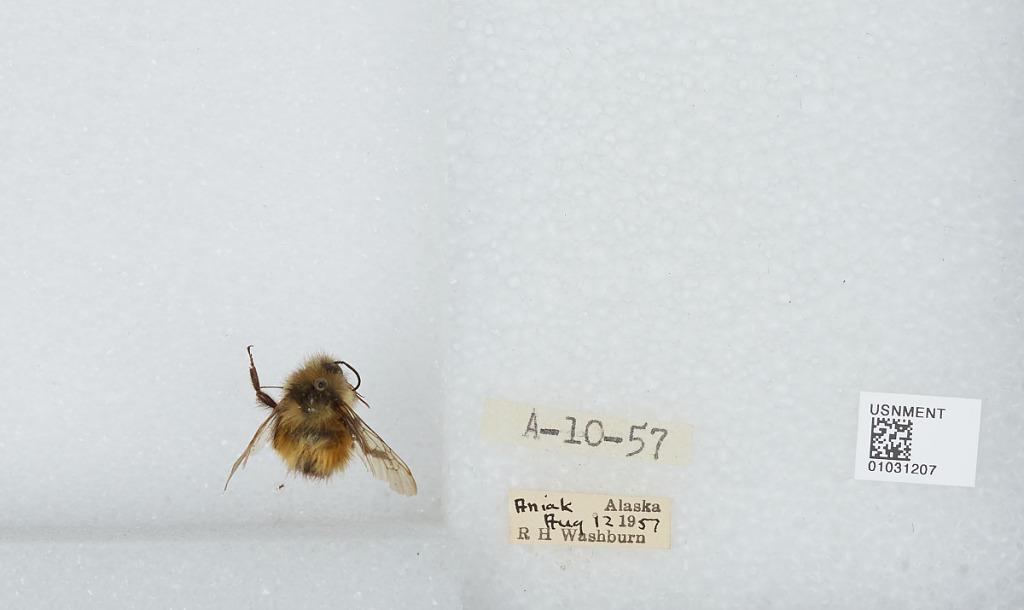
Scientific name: Bombus (Pyrobombus) melanopygus Nylander
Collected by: R. Washburn
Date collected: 1957-8-12
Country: United States
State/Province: Alaska
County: Bethel
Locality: Aniak
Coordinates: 61.5789, -159.55